Colonial Parkway

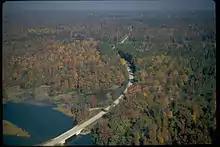
Colonial Parkway and surroundings (20th century); since this photo was taken, much development has occurred.

Since the Parkway is intended primarily for sightseeing, and only secondarily as a through route to the historic points, there are many scenic pull-offs with historical markers giving brief descriptions of the view. The more popular pull-offs are near the James River and York River ends of the parkway, where there are panoramic views across each river. The Colonial Parkway is mostly covered by trees. It is very shady in the spring and summer and just as beautiful in the fall and winter. The western end of the parkway begins at Jamestown, on Jamestown Island (see image), where the Virginia Colony was begun in 1607 on the shore of the James River. Some visitors begin their experience by approaching the entire area from the south via State Route 10 to Surry, and then across the James River and arriving by water on the Jamestown Ferry. The middle point of the Parkway is at Williamsburg, where the capital of Virginia Colony was moved in 1699, from Jamestown. The parkway tunnels under the historic district of Colonial Williamsburg. The eastern end of the Parkway is at Yorktown, where General Cornwallis surrendered to George Washington in 1781 towards the completion of the American Revolution.